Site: brandenburg
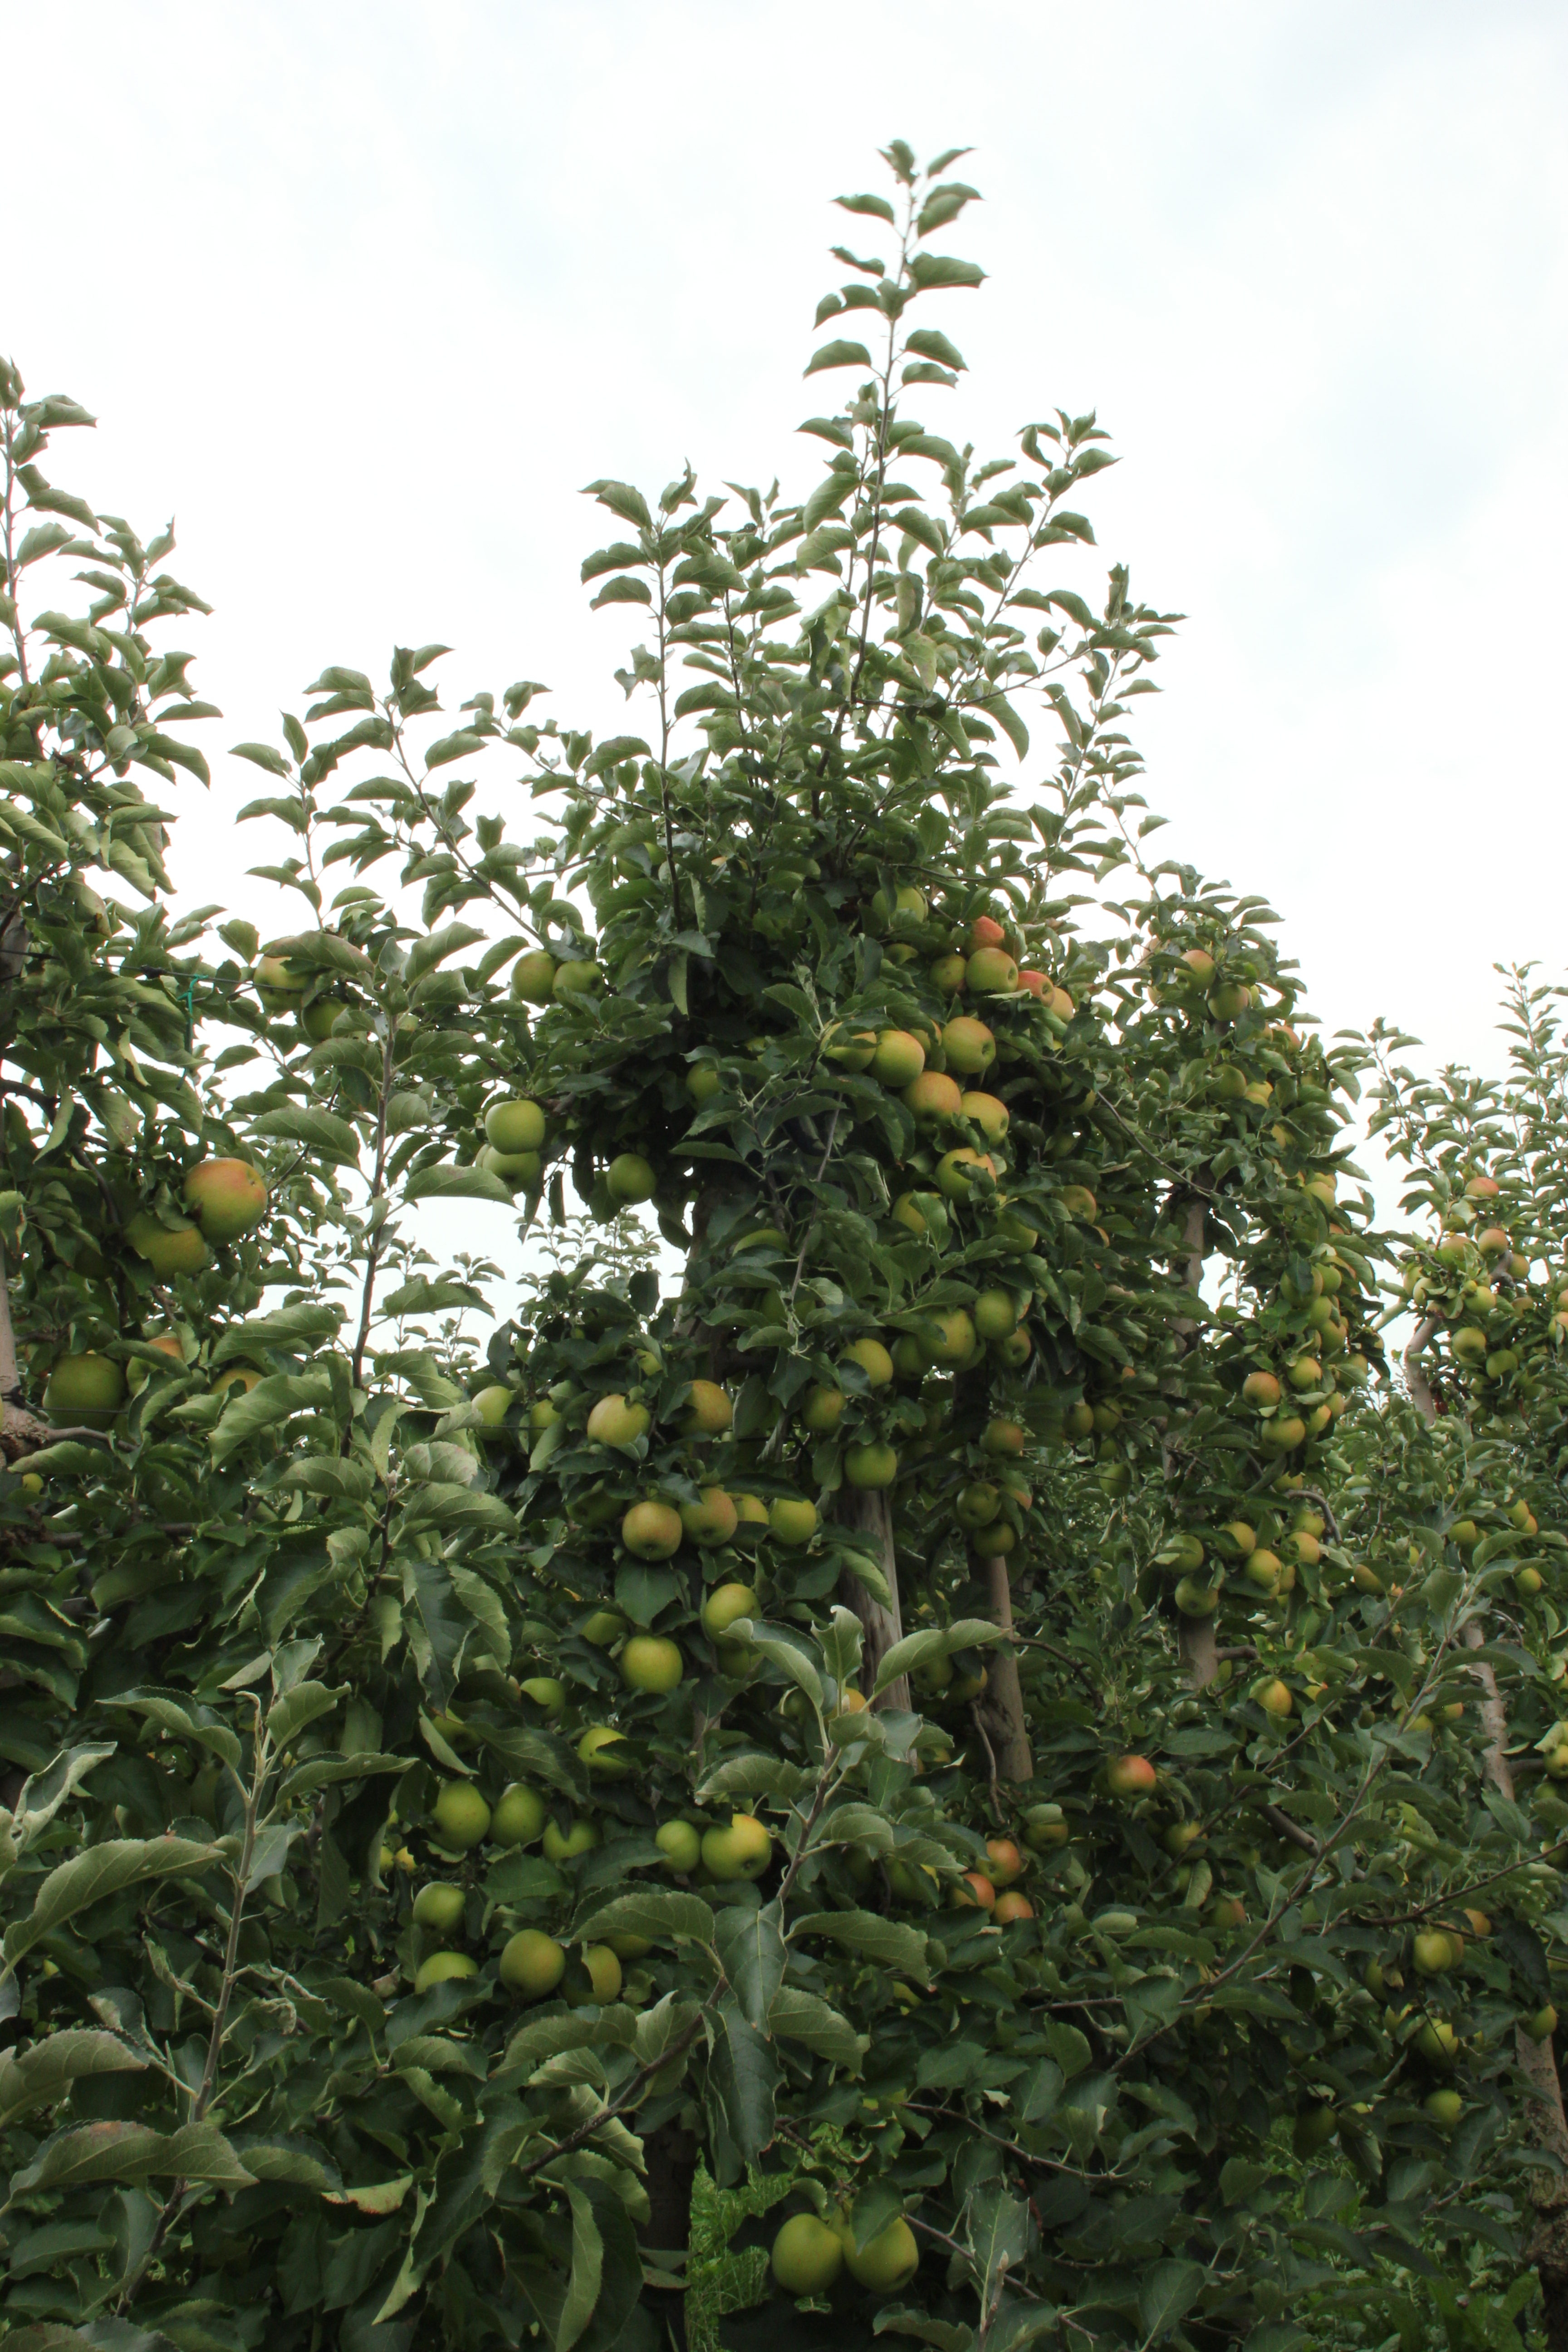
Growth stage (BBCH 87): Maturity of fruit and seed